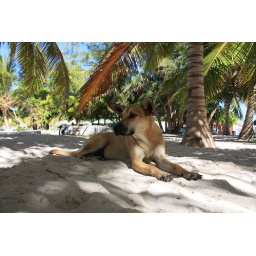
dog under palm tree